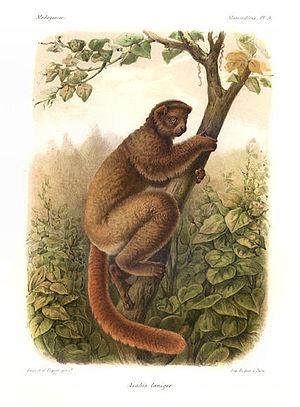
Avahis laniger (Gmelin), variété orientale, tué à la baie d’Antongil (côte E. de Madagascar), au tiers de la grandeur naturelle.